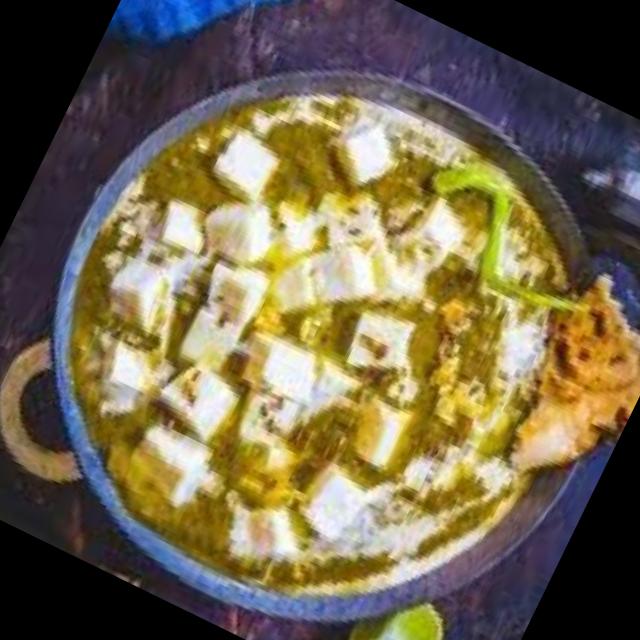
Dish: palak_paneer